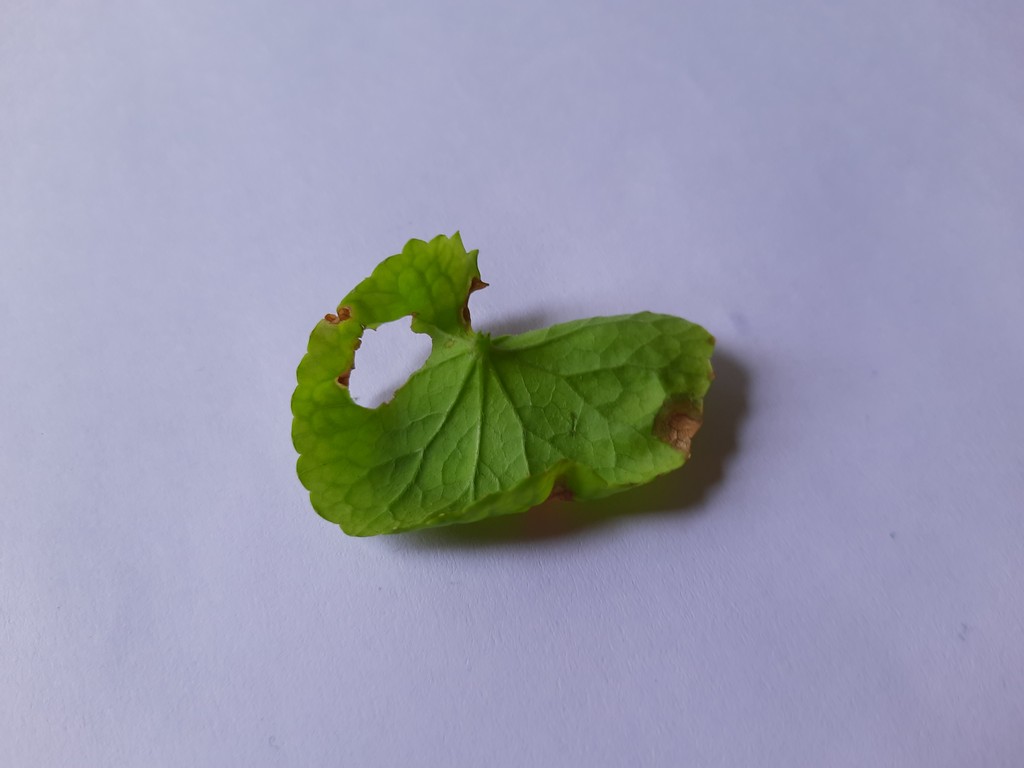
Label: Unhealthy